Walter Morley

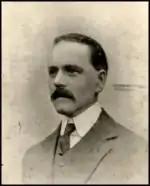
Walter Morley.

Walter Morley (1863–1936) was a pioneering English philatelist, stamp dealer and philatelic author.